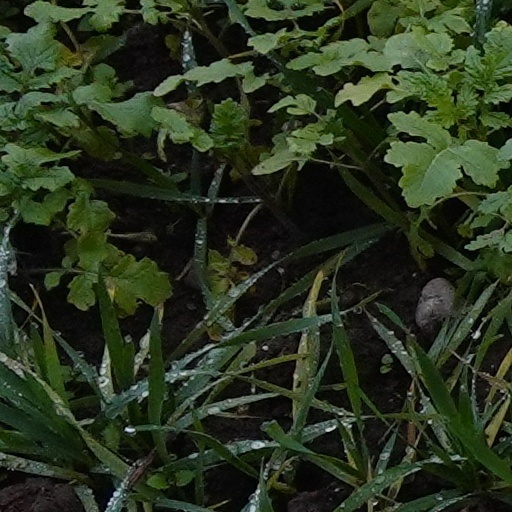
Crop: wheat